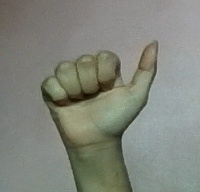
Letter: dhad